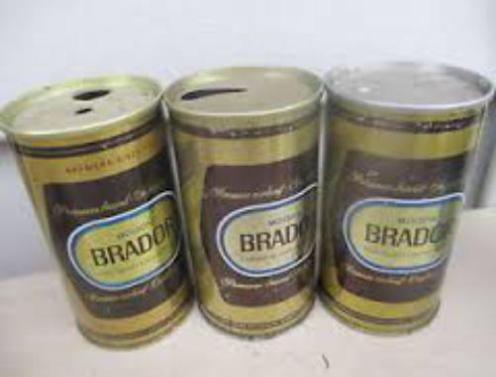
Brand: molson brador
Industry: Food